Christian terrorism

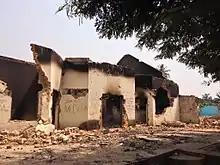
A mosque destroyed as part of anti-Muslim terrorism in Bangui, Central African Republic, December 2013

The early modern period in Britain saw religious conflict resulting from the Reformation and the recusancy that emerged in opposition to it. The Gunpowder Plot of 1605 was a failed attempt by a group of English Catholics to assassinate the Protestant King James I, and to blow up the Palace of Westminster, the English seat of government. Although the modern concept of religious terrorism, or indeed terrorism at all, had not yet come into use in the seventeenth century, David C. Rapoport and Lindsay Clutterbuck point out that the Plot, with its use of explosives, was an early precursor of nineteenth century anarchist terrorism. Sue Mahan and Pamala L. Griset classify the plot as an act of religious terrorism, writing that "Fawkes and his colleagues justified their actions in terms of religion." Peter Steinfels also characterizes this plot as a notable case of religious terrorism.